Sacagawea

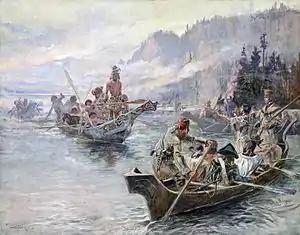
"Lewis and Clark on the Lower Columbia" by Charles Marion Russell. A painting of the Expedition depicting Sacagawea with arms outstretched

When the corps reached the Pacific Ocean, all members of the expedition—including Sacagawea and Clark's enslaved servant York—voted on November 24 on the location for building their winter fort. In January, when a whale's carcass washed up onto the beach south of Fort Clatsop, Sacagawea insisted on her right to go see this "monstrous fish."